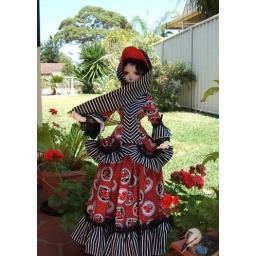
3 piece red roses set 2 - modelled by Obitsu Angela SD size